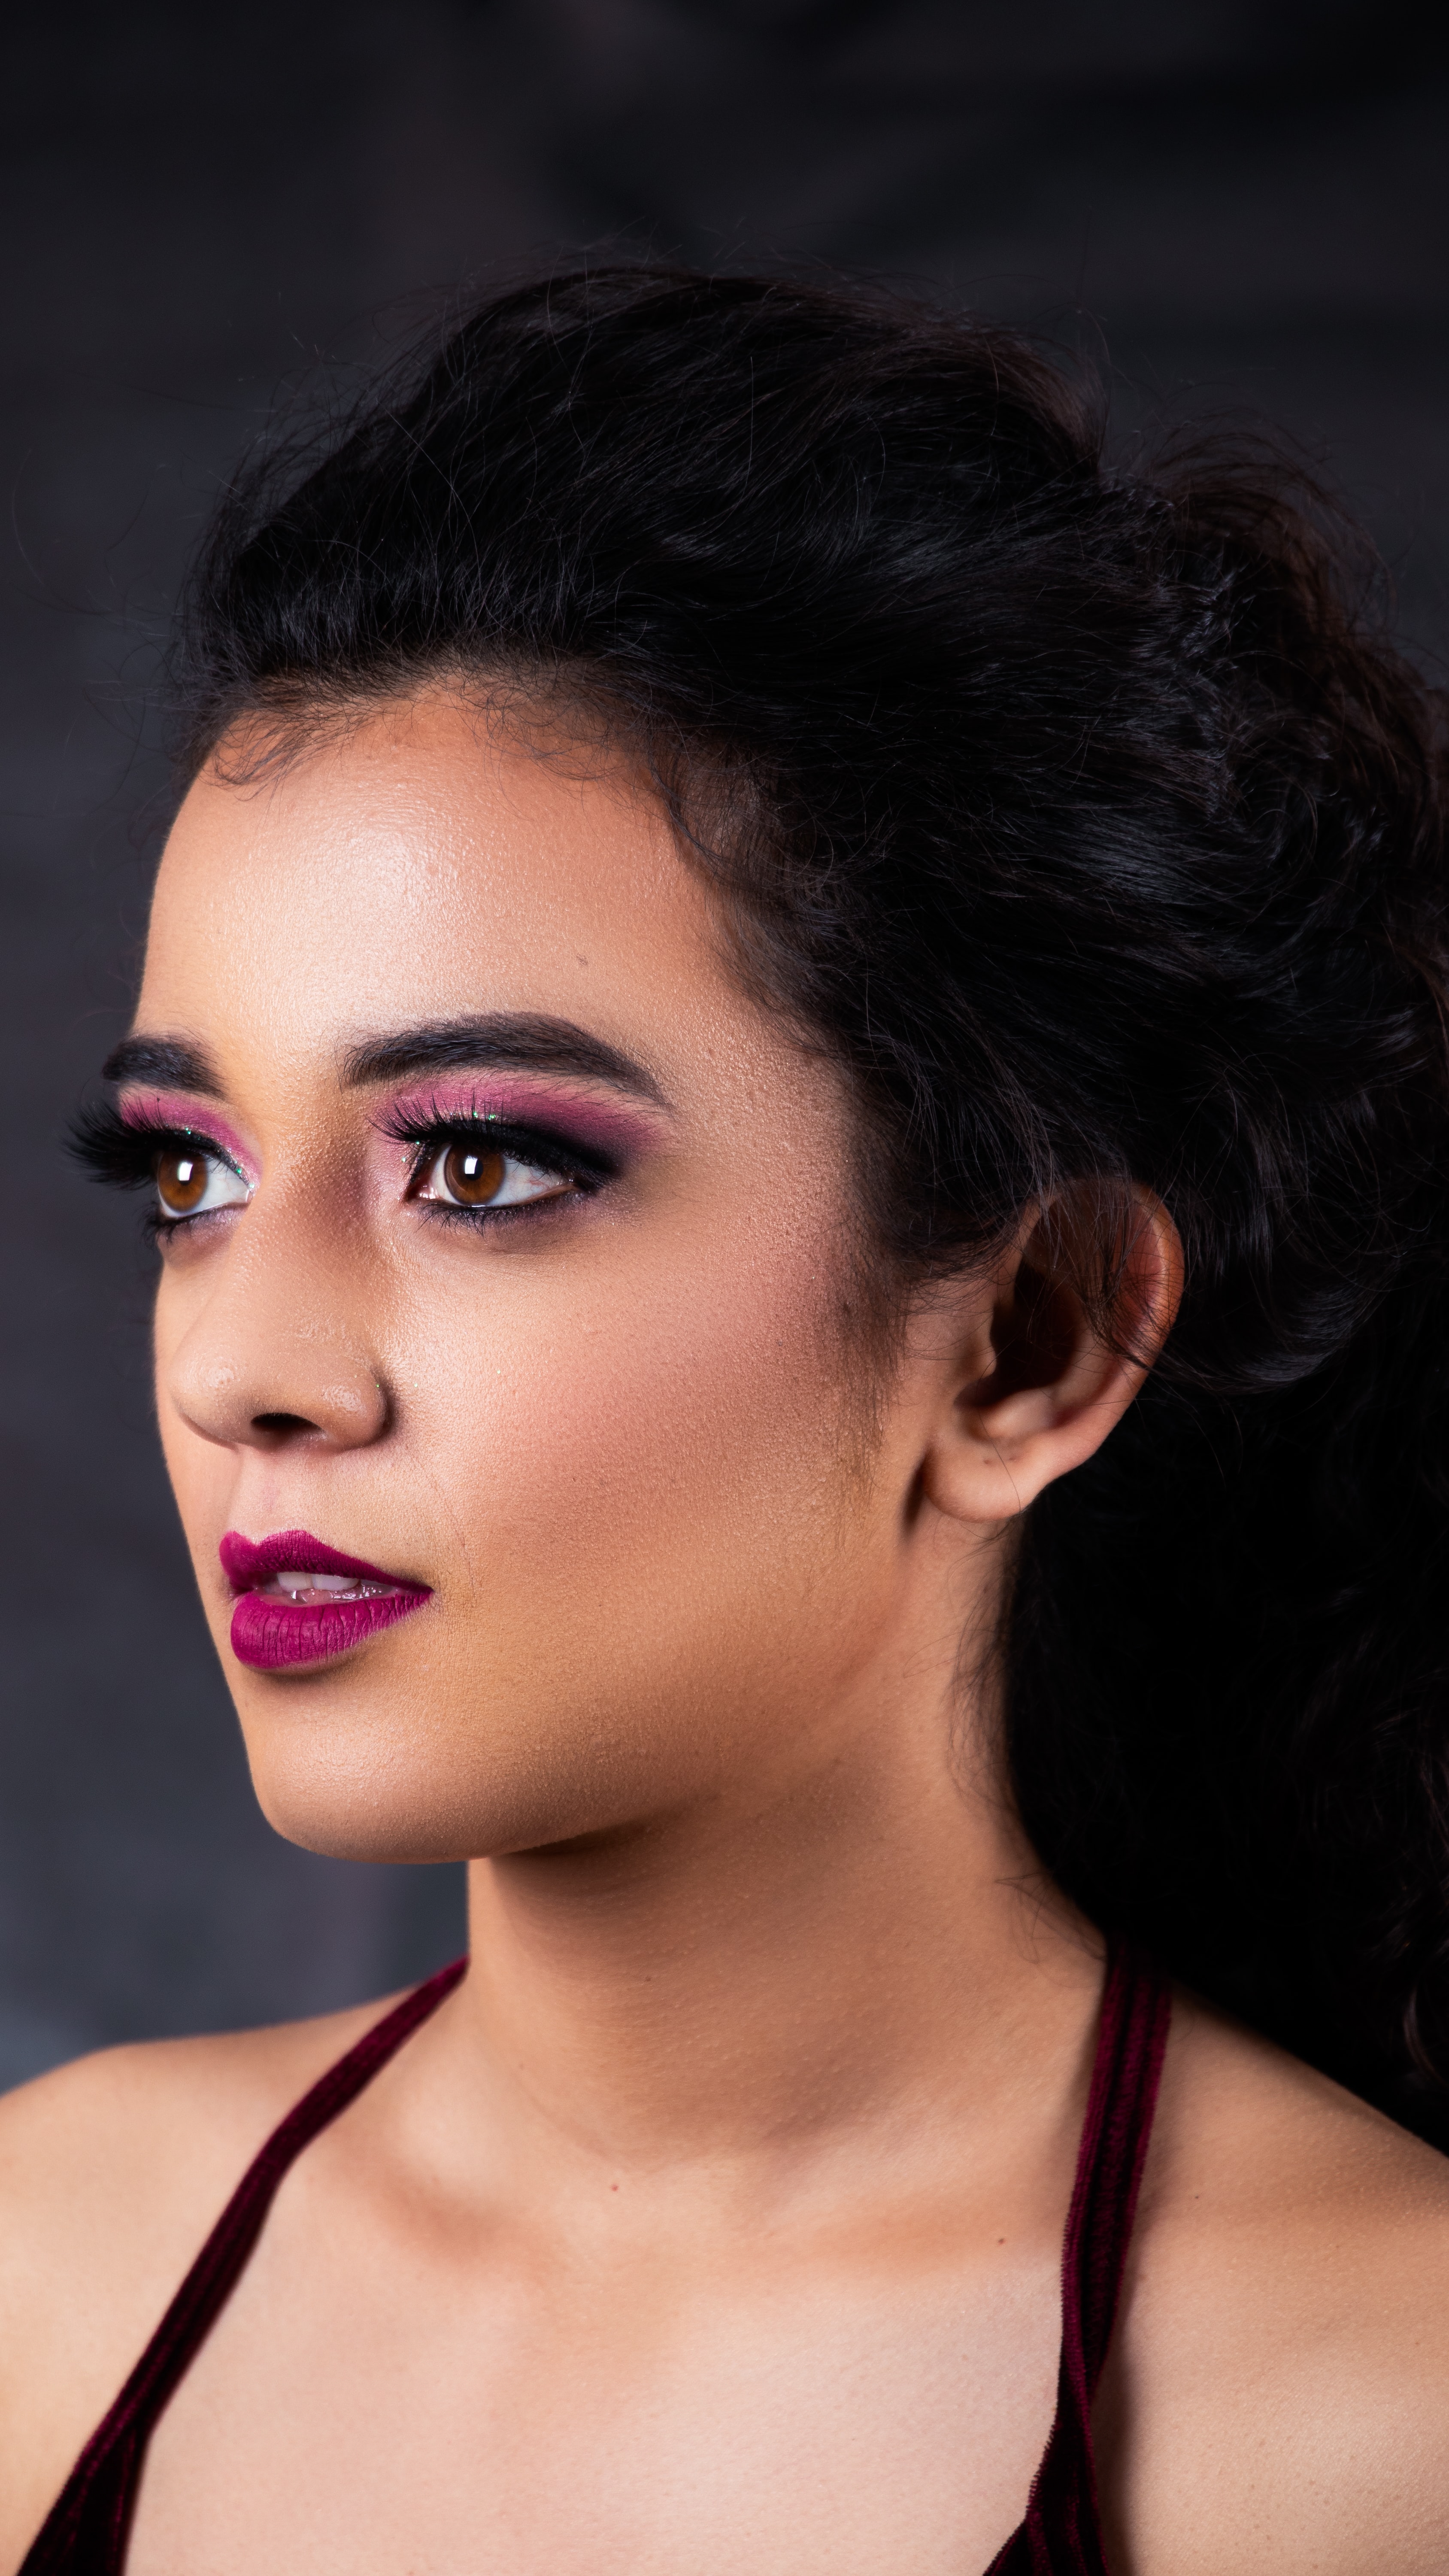
Gender: women